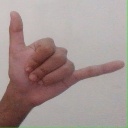
अक्षर: द